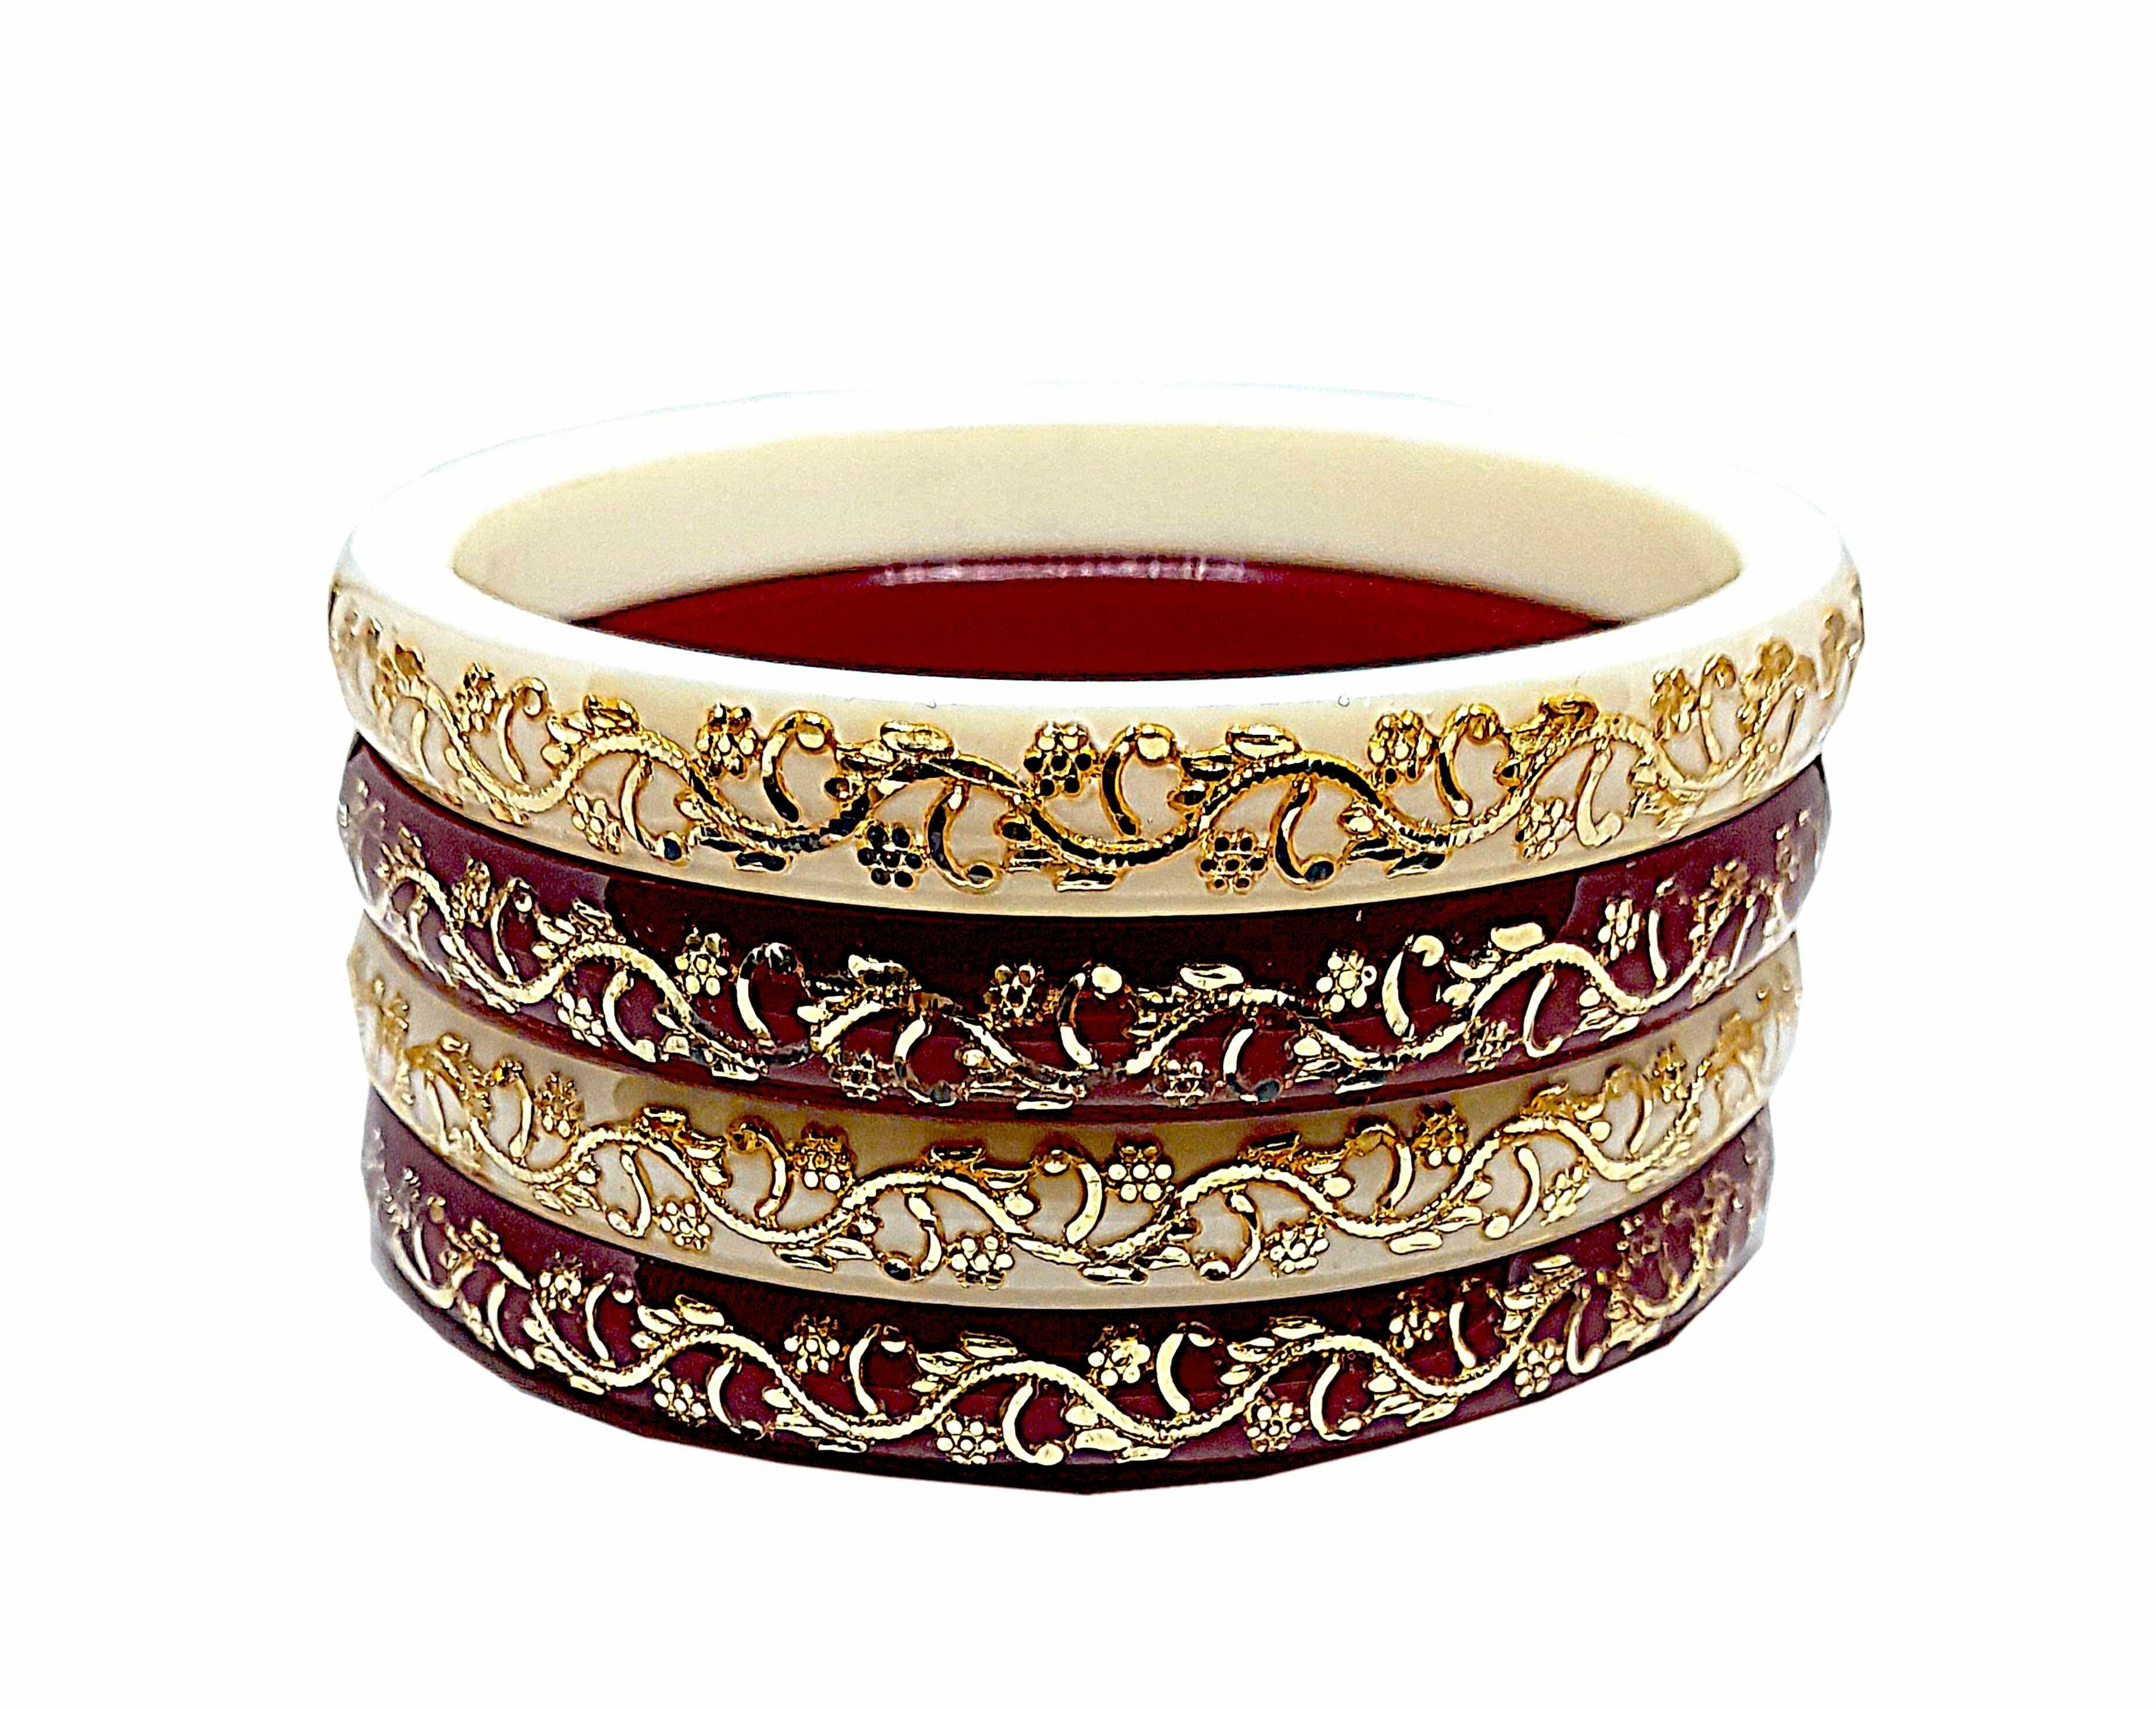
BOVZEN Laminated Gold Plated Acrylic Shakha Pola Multicolor Bangle Set Pack of 4(Size 2-2)
Type: Bangles
Brand: BOVZEN
Price: Rs. 539
 Handmade Laminated Gold Plated Bangles,Best quality Gold plating on Copper for long lasting,Base material is high quality Acrylic pipe.Due to Lamination, it looks Shiny and smooth. Also the Lamination protects from water.Avoid scratches on the lamination for long lasting.
Features: Handmade Gold Plated Bangles### Its from West Bengal###Best quality Gold plating on Copper for long lasting###Base material is high quality Acrylic pipe
Included: Two-Pair-of-Gold-Plated-White&-Red-Pola-Acrylic-Bangles